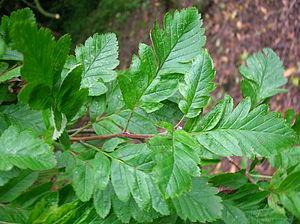
L'île d'Arran est la plus grande île du Firth of Clyde, en Écosse, et, avec une superficie de 432 km², la septième plus grande île écossaise. Arran fait partie de l'autorité unitaire du North Ayrshire et, d'après le recensement de 2011, sa population s'élève à 4 629 habitants. Bien qu'elle soit couramment associée aux Hébrides, avec lesquelles elle partage beaucoup de points communs sur les plans physique et culturel, ces dernières sont localisées au nord et à l'ouest de la péninsule du Kintyre. Arran est montagneuse et a été décrite comme le paradis des géologues.